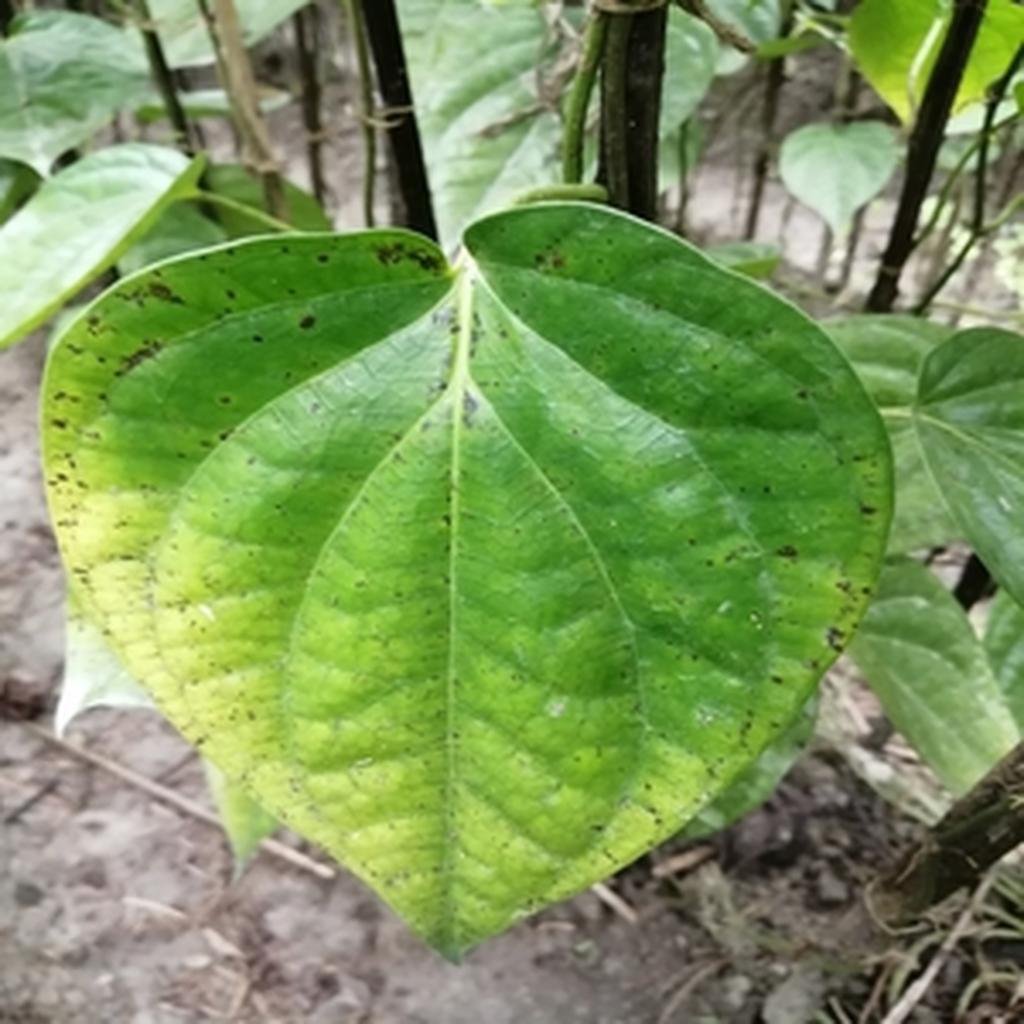
Label: Leaf_Spot